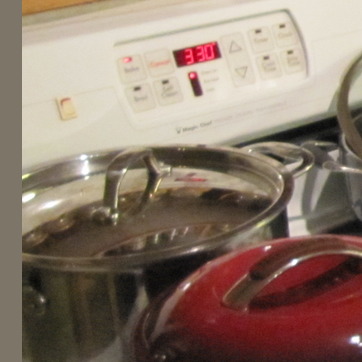
Material: metal